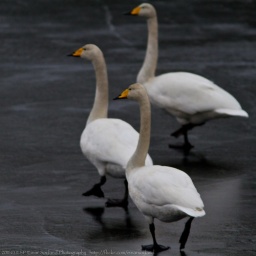
Walking on thin ice...the now famous lake near my home :))